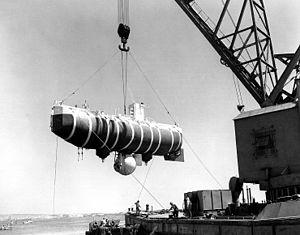
Les bathyscaphes sont des engins sous-marins d'exploration abyssale.